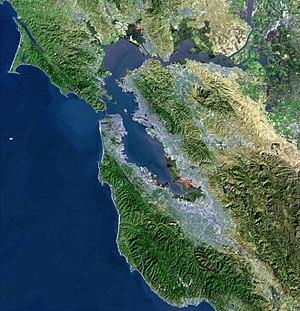
Trans Bay Cable est une ligne HVDC par câbles sous-marins reliant San Francisco à Pittsburg. La liaison tire son nom de la baie de San Francisco qu'elle traverse. Elle passe également par le Carquinez Strait. Elle a une longueur d'environ 86 km, une tension de ±200 kV et une capacité de 400 MW, soit 40 % de la demande de pointe de la ville. Du point de vue technologique c'est la première ligne HVDC a utiliser la technologie VSC multi-niveaux, c'est-à-dire source de tension avec peu d'harmoniques. La connexion possédée par SteelRiver Transmission Company, relie le poste électrique de Potrero à celui de Pittsburg, tous deux gérés par PG&E. Son coût est d'environ 505 millions de dollars. Elle a été mise en service en novembre 2010.
La région de la baie de San Francisco, est une aire urbaine aux particularités géographiques variées entourant la baie de San Francisco, en Californie du Nord. Elle accueille plus de 8 millions d'habitants, ainsi que des municipalités à la taille diverse, des bases militaires, des technopoles dont la Silicon Valley, des aéroports, ainsi que des parcs nationaux, d'État ou locaux. Elle est parcourue par un réseau routier et ferroviaire très dense et s'étend sur les neuf comtés suivants: Alameda, Contra Costa, Marin, Napa, San Francisco, San Mateo, Santa Clara, Solano, et Sonoma auxquels s'ajoute parfois le comté de Santa Cruz.